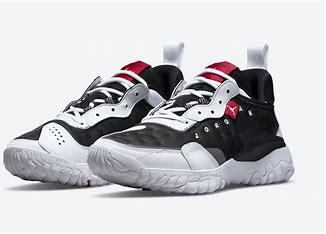
Brand: Jordan
Model: Delta 2